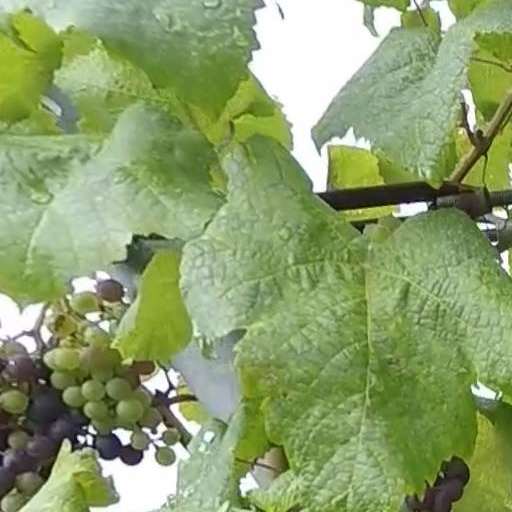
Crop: grape